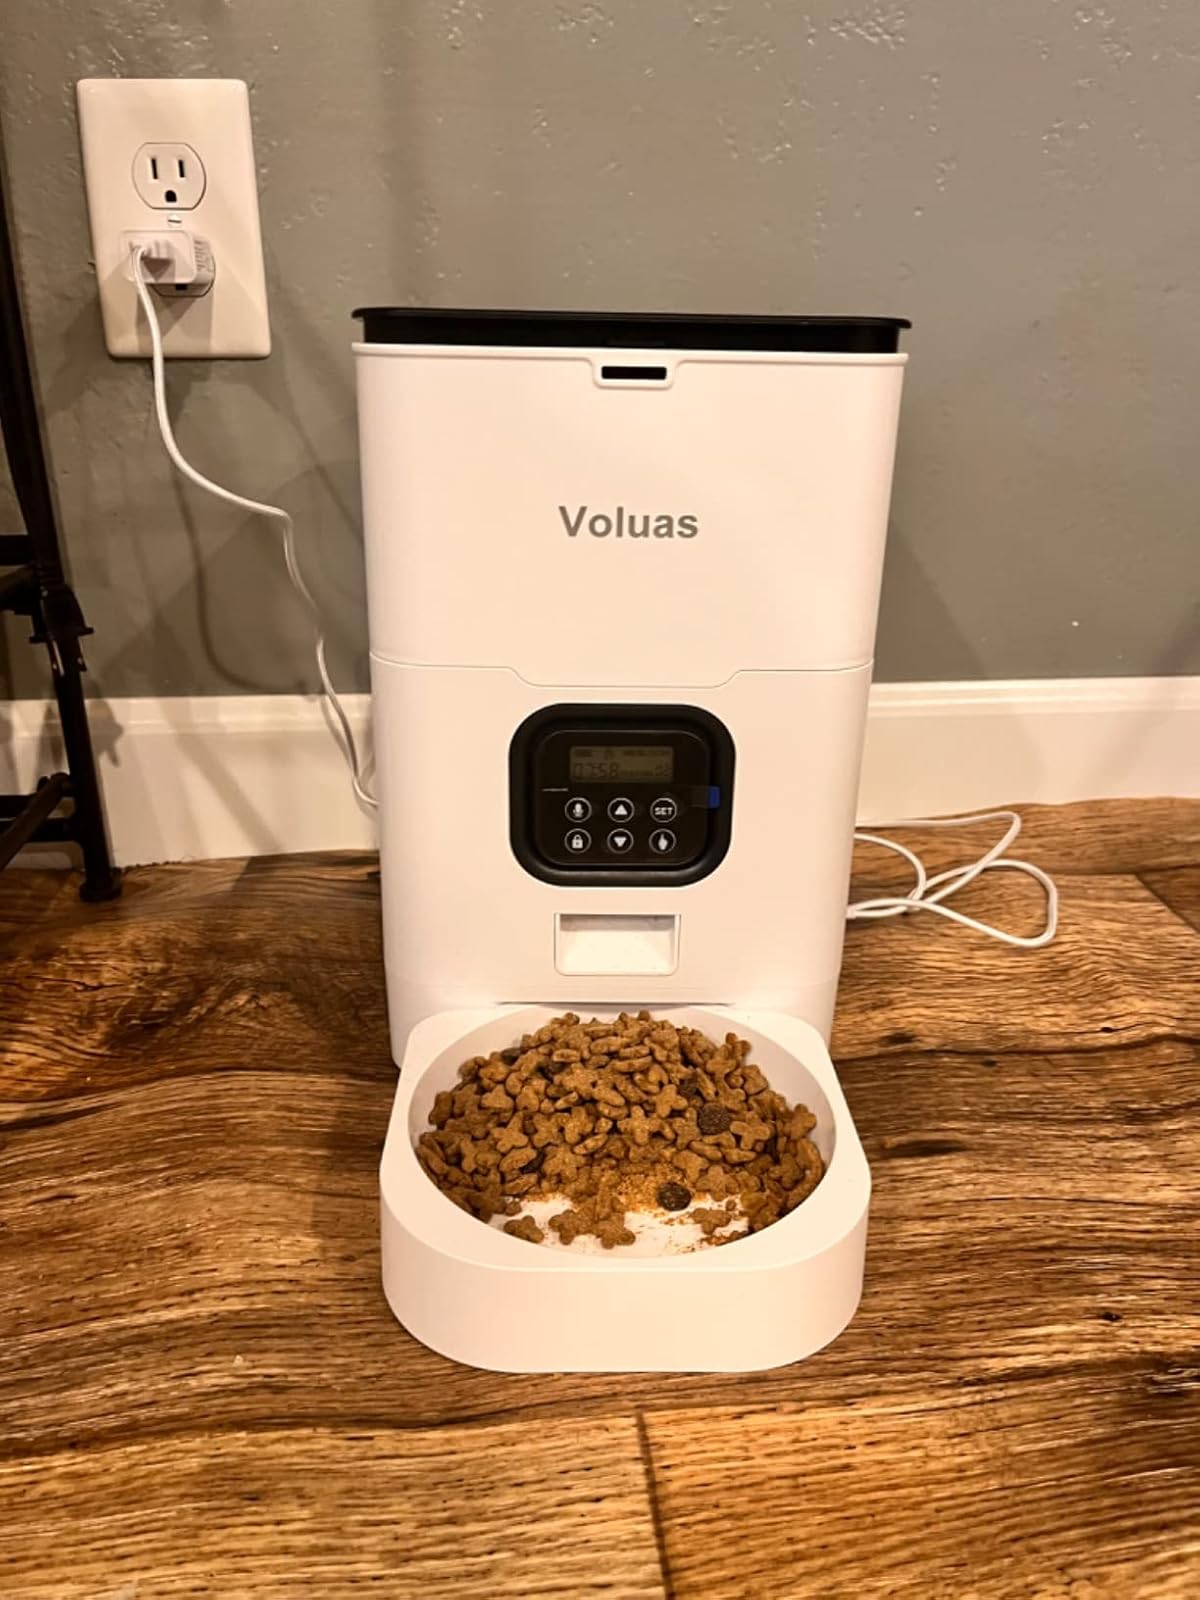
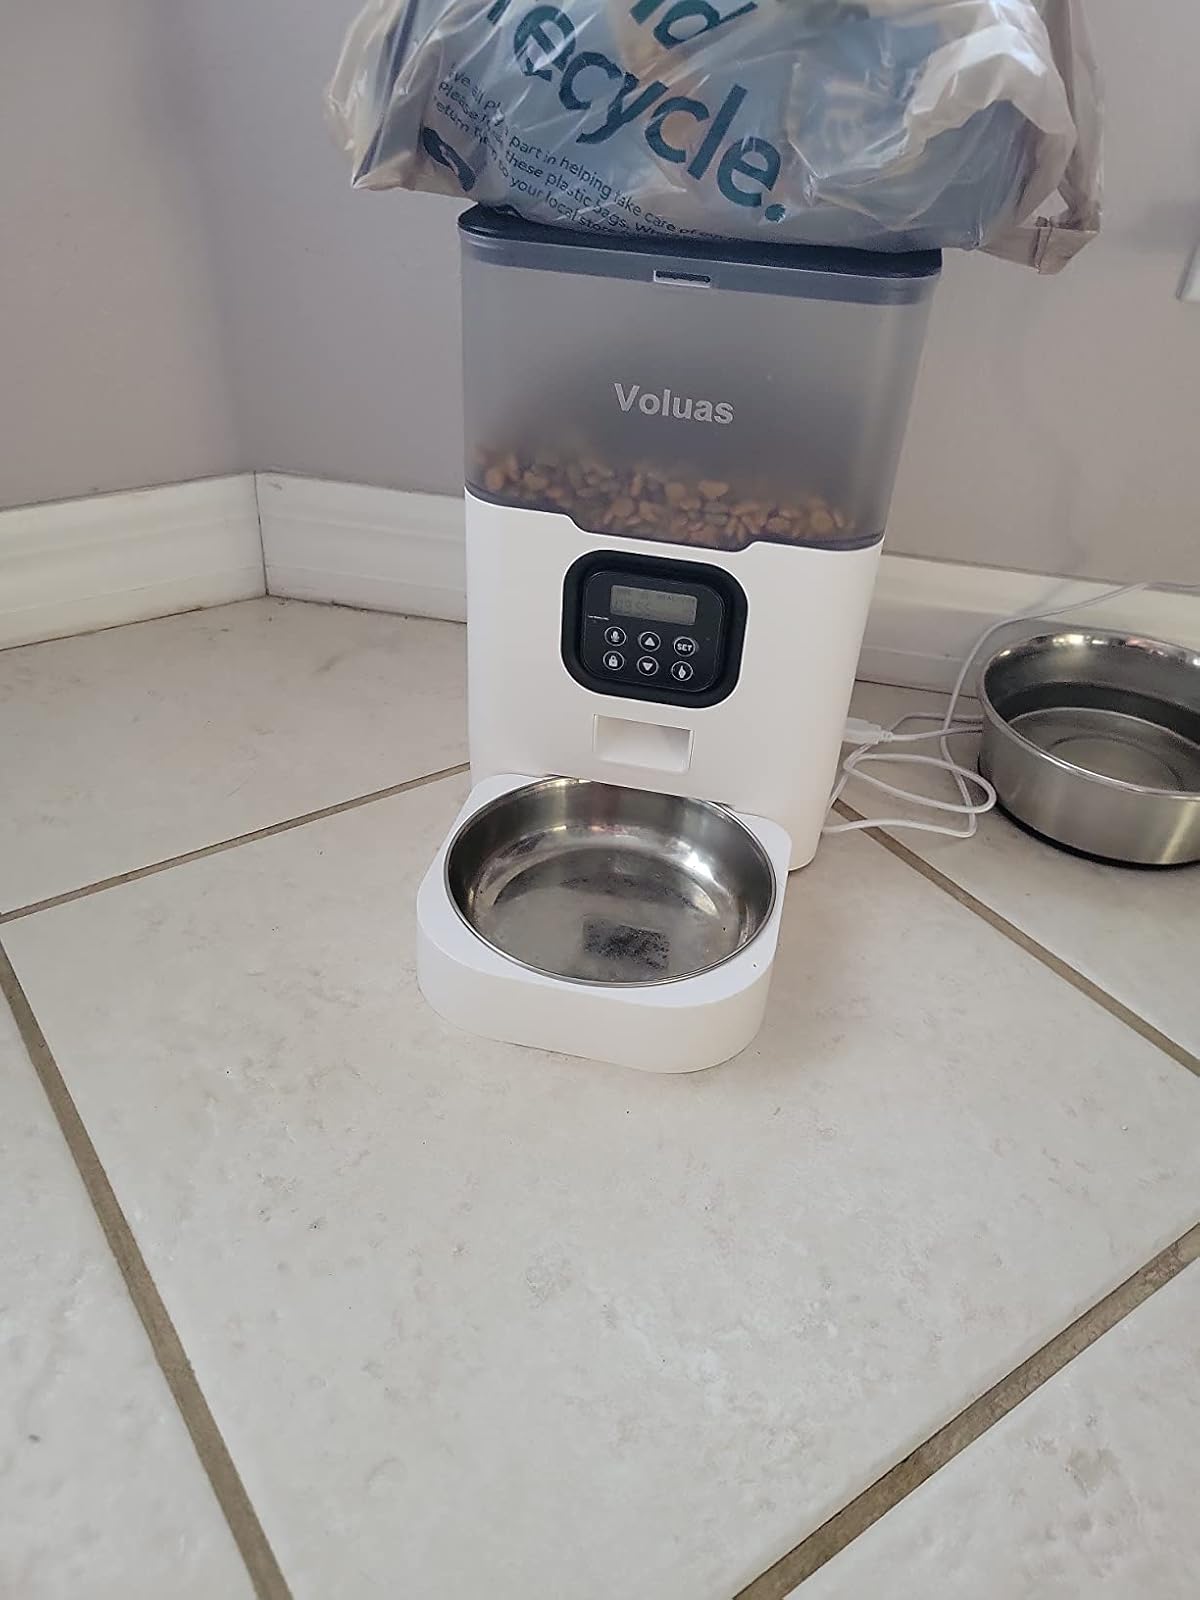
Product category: items_feeder
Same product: no